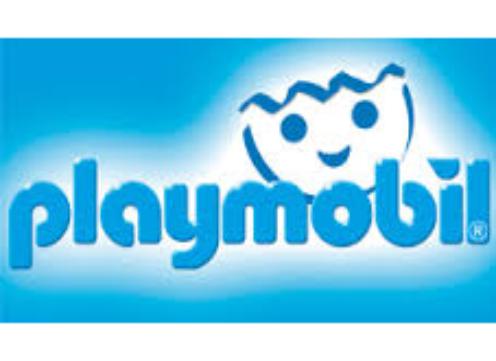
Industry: Leisure